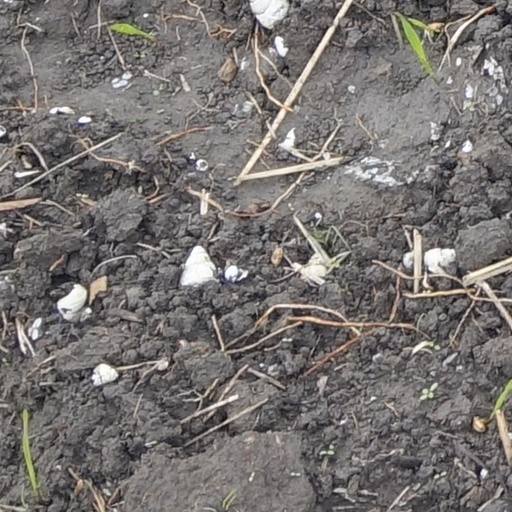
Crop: wheat